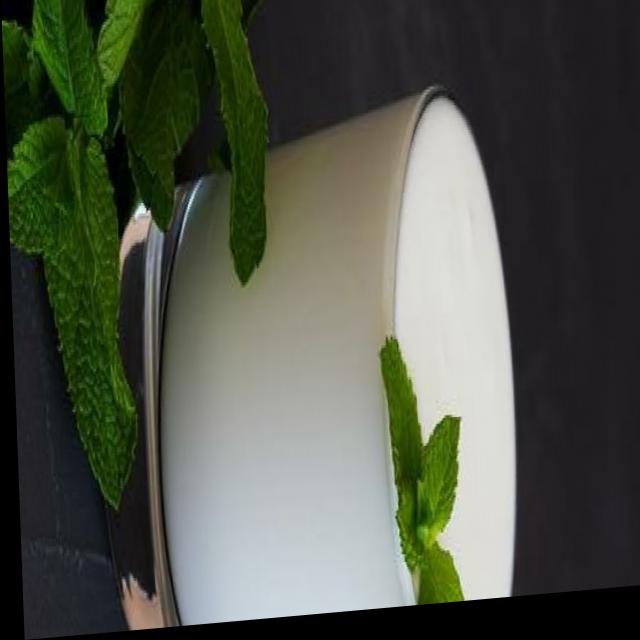
Dish: lassi